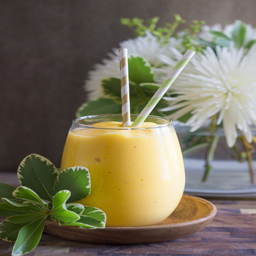
fruit , pineapple , bananas , orange juice , and a tiny taste of coconut !